Angel Island (California)

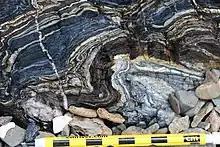
Folded glaucophane-rich metasedimentary rocks on Kayak Beach, Angel Island

Angel Island is the second largest island in area of the San Francisco Bay (Alameda is the largest). On a clear day, Sonoma and Napa can be seen from the north side of the island; San Jose can be seen from the south side of the island. The highest point on the island, almost exactly at its center, is Mount Caroline Livermore, more commonly known as simply Mt Livermore, at a height of . This peak is named for Caroline Sealy Livermore. The island is almost entirely in the city of Tiburon, in Marin County, although there is a small sliver (0.7%) at the eastern end of it (Fort McDowell) which extends into the territory of the City and County of San Francisco. The island is separated from the mainland of Marin County by Raccoon Strait, the depth of the water approximately . The United States Census Bureau reported a land area of and a population of 57 people as of the 2000 census.